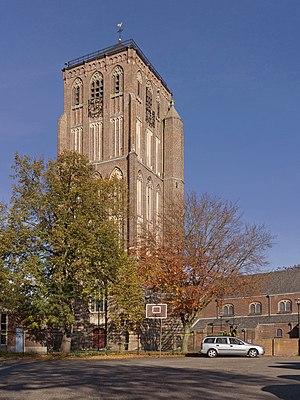
Sambeek est un village situé dans la commune néerlandaise de Boxmeer, dans la province du Brabant-Septentrional. Le 1ᵉʳ janvier 2008, le village comptait 1 719 habitants.